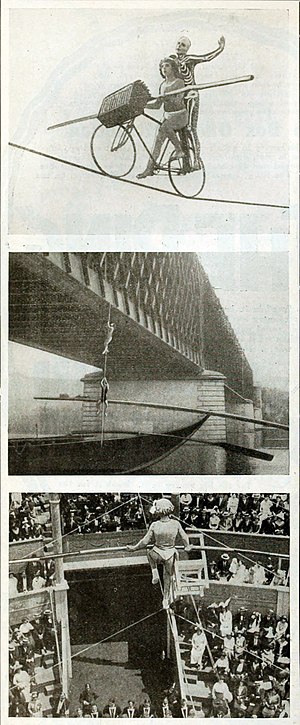
Alfred Lind / Filmografi
Il jockey della morte (1915)
Søren Estrup Alfred Lind var en dansk instruktør, manuskriptforfatter og filmfotograf.